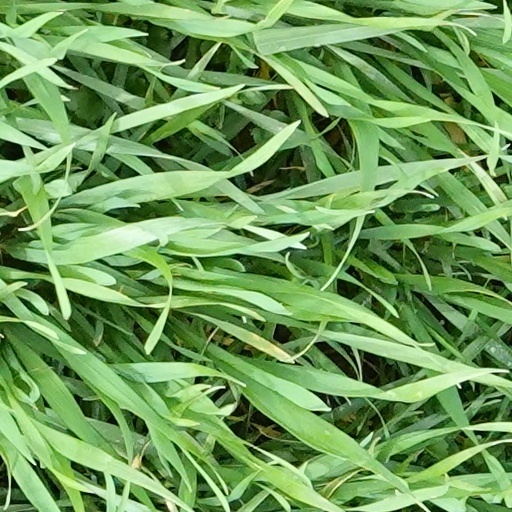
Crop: wheat